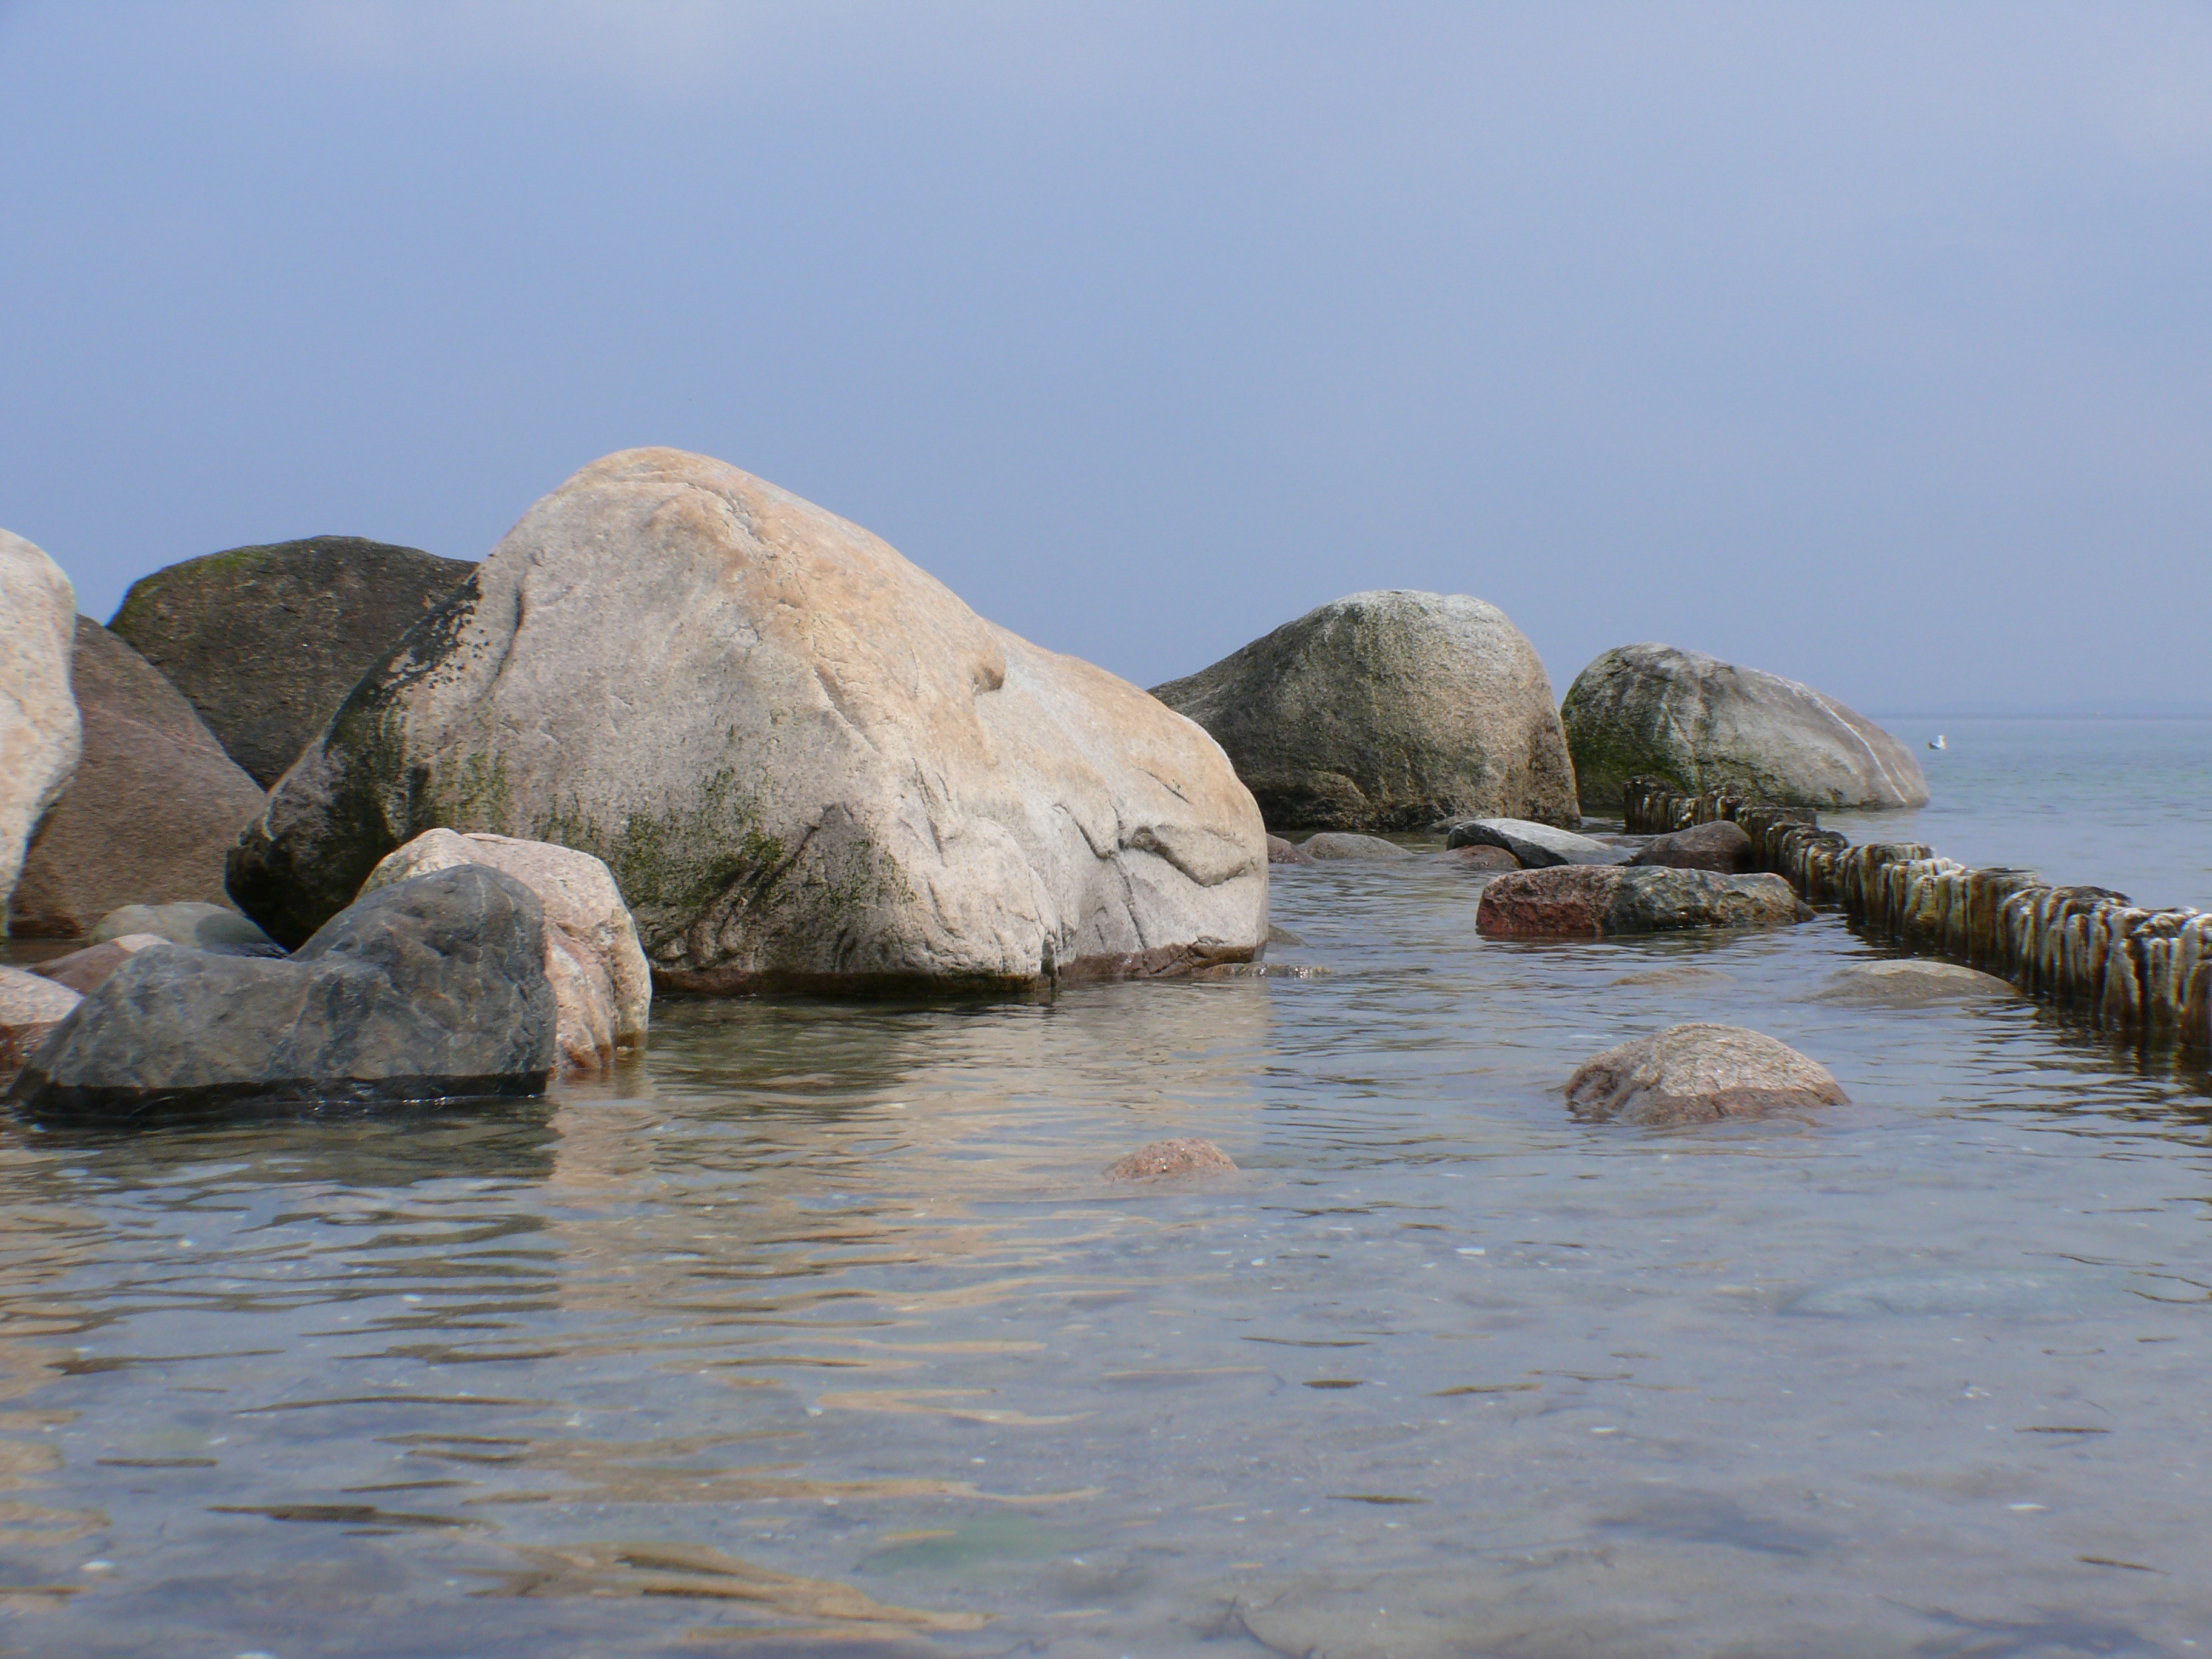
beach, landscape, sea, coast, water, rock, ocean, sky, shore, wave, lake, cliff, cove, bay, blue, terrain, material, body of water, stones, clouds, geology, boulder, waters, cape, islet